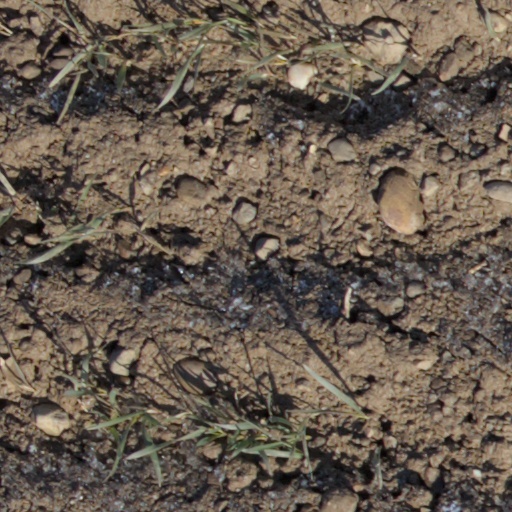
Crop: wheat